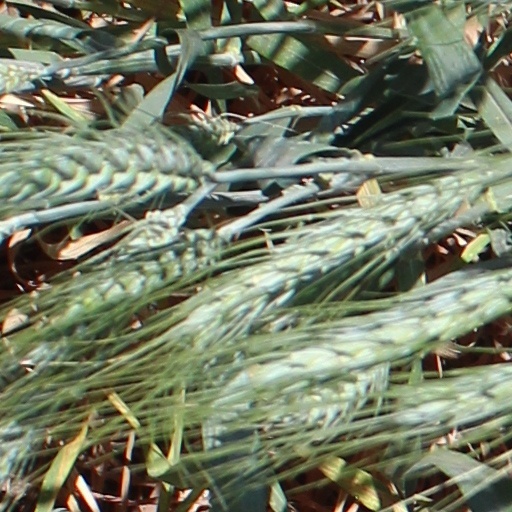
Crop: wheat